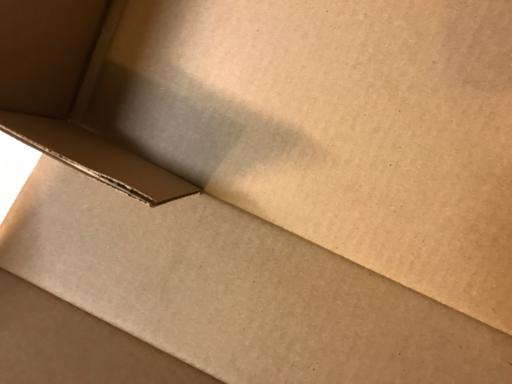
Waste category: cardboard